Marta Olczak

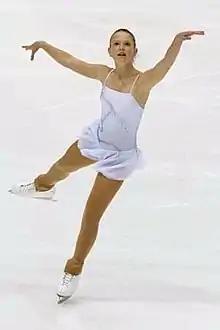

Marta Olczak (born May 19, 1994, in Warsaw) is a Polish figure skater. She is the 2007 and 2008 Polish novice national champion. She competed internationally on the junior level.